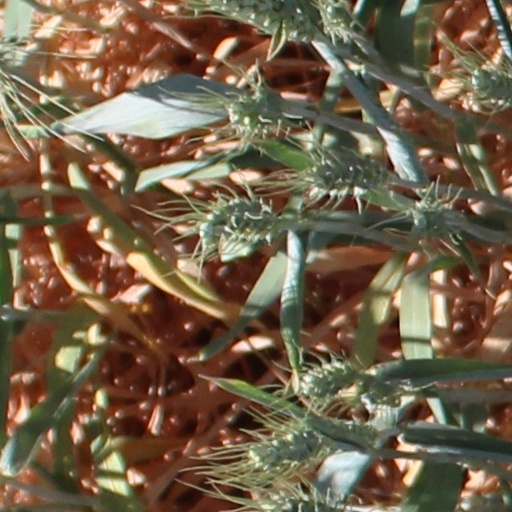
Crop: wheat